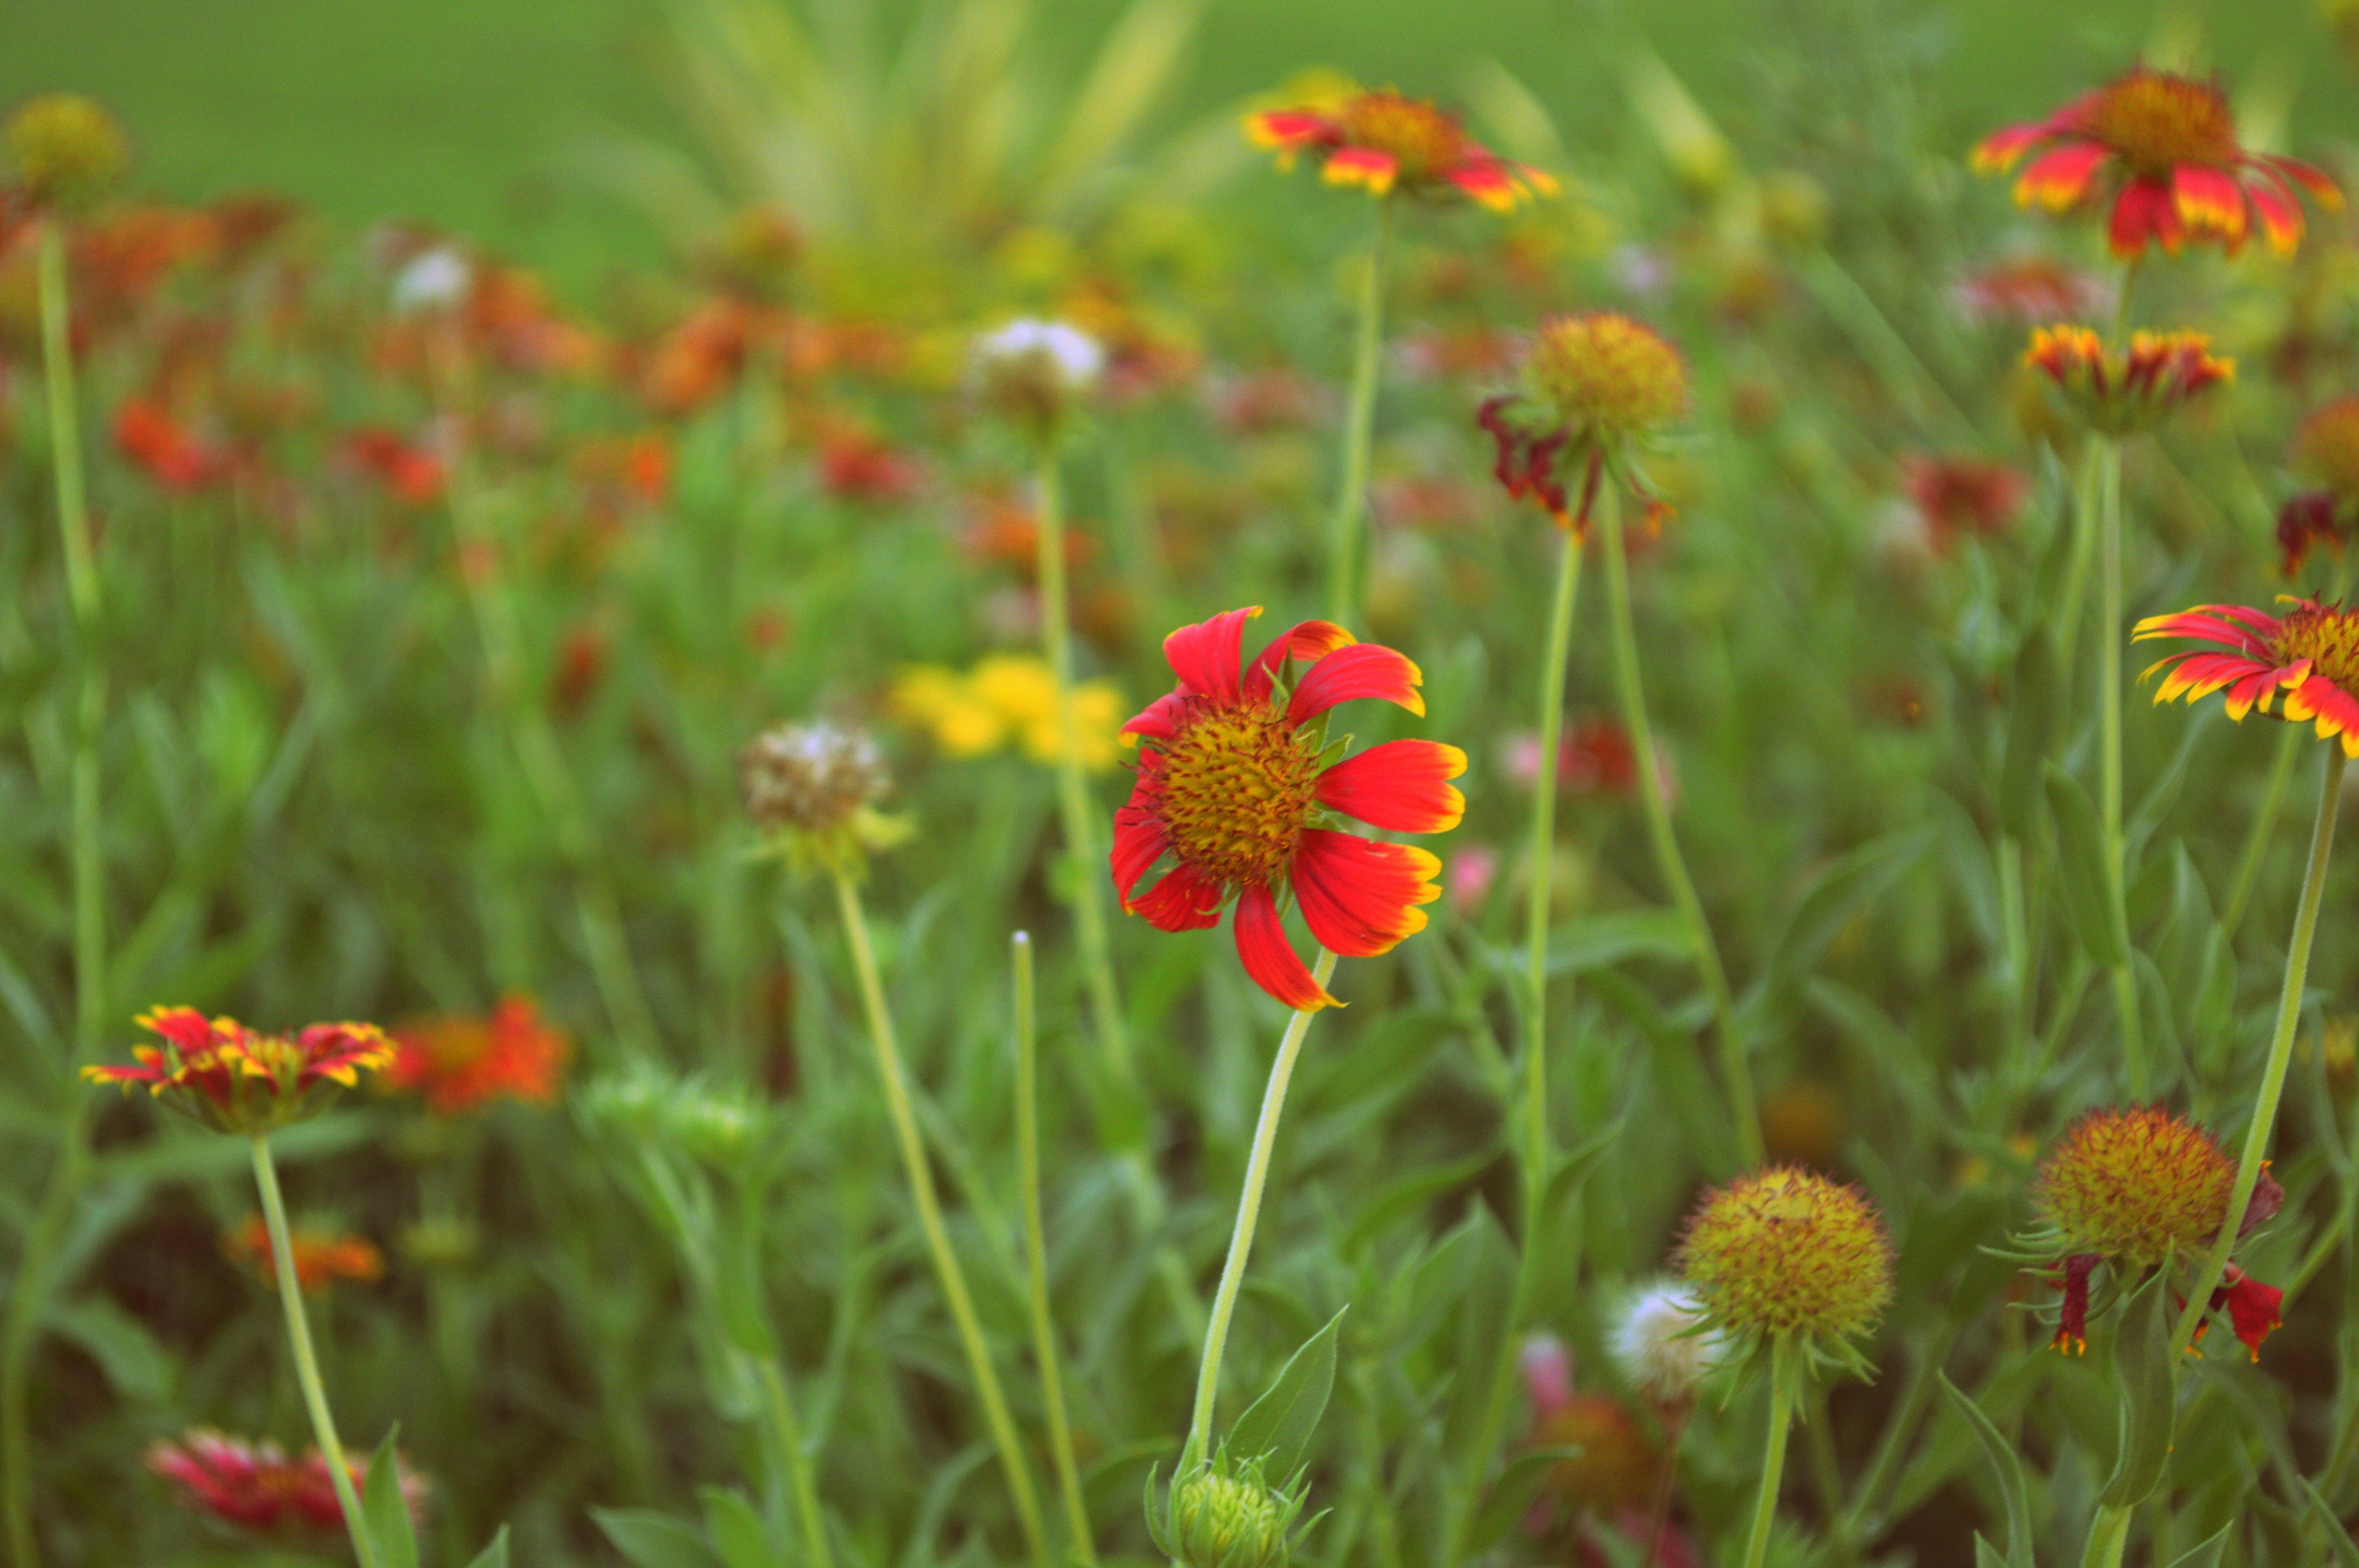
nature, plant, field, meadow, prairie, flower, herb, botany, flora, wildflower, grassland, habitat, ecosystem, nectar, macro photography, flowering plant, daisy family, annual plant, natural environment, land plant, blanket flowers